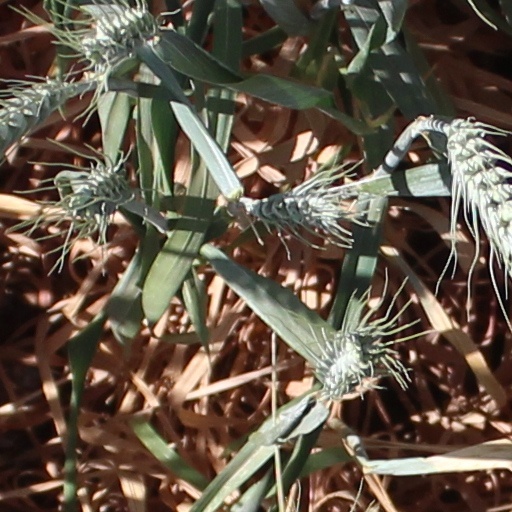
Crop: wheat